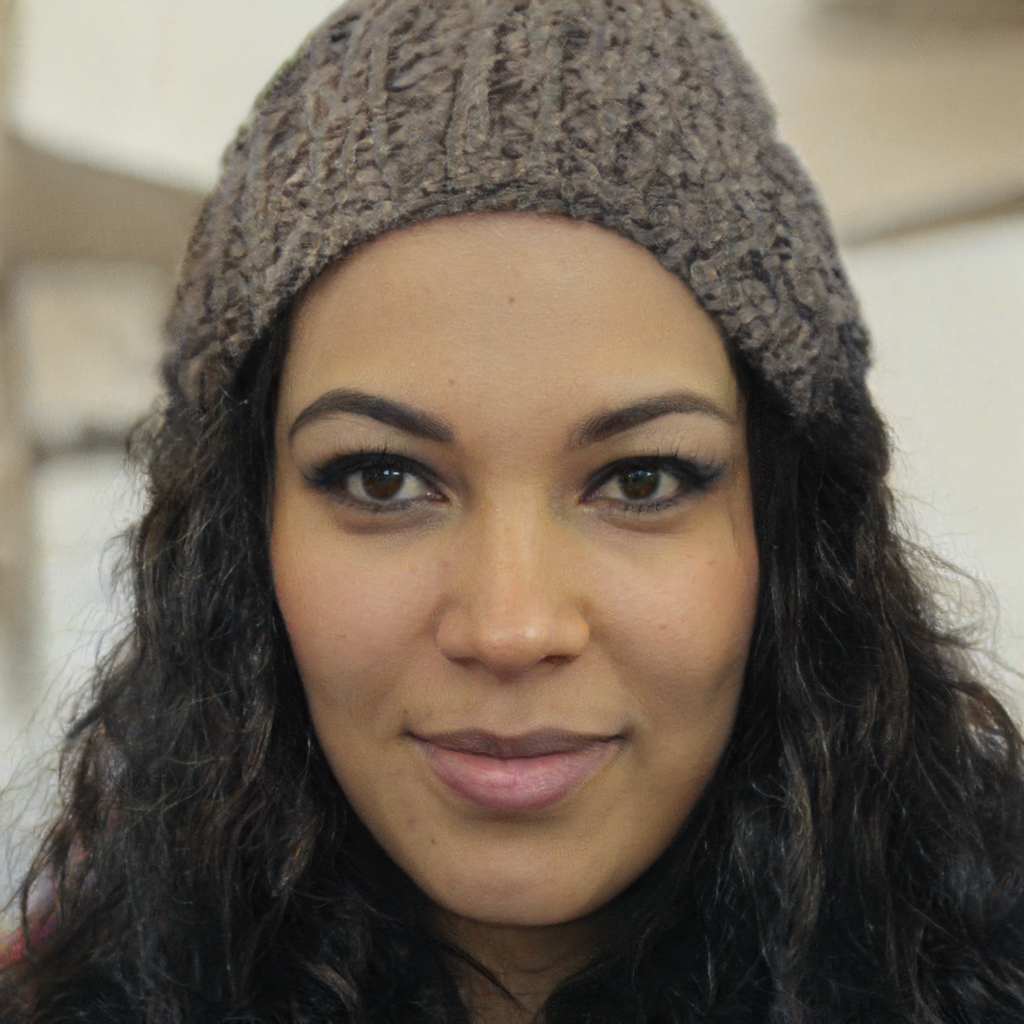
Label: Colored